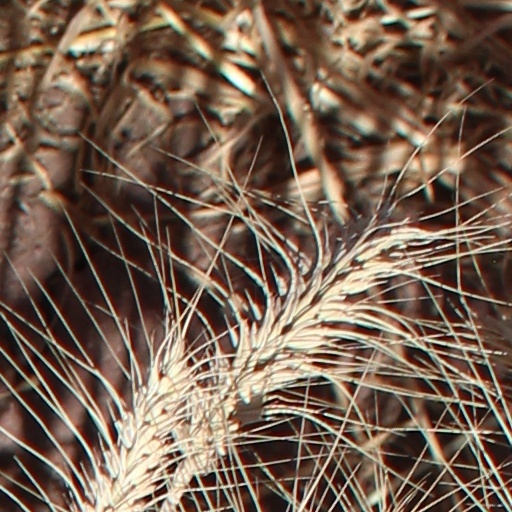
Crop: wheat